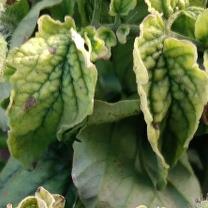
Crop: Tomato
Condition: virosis-d